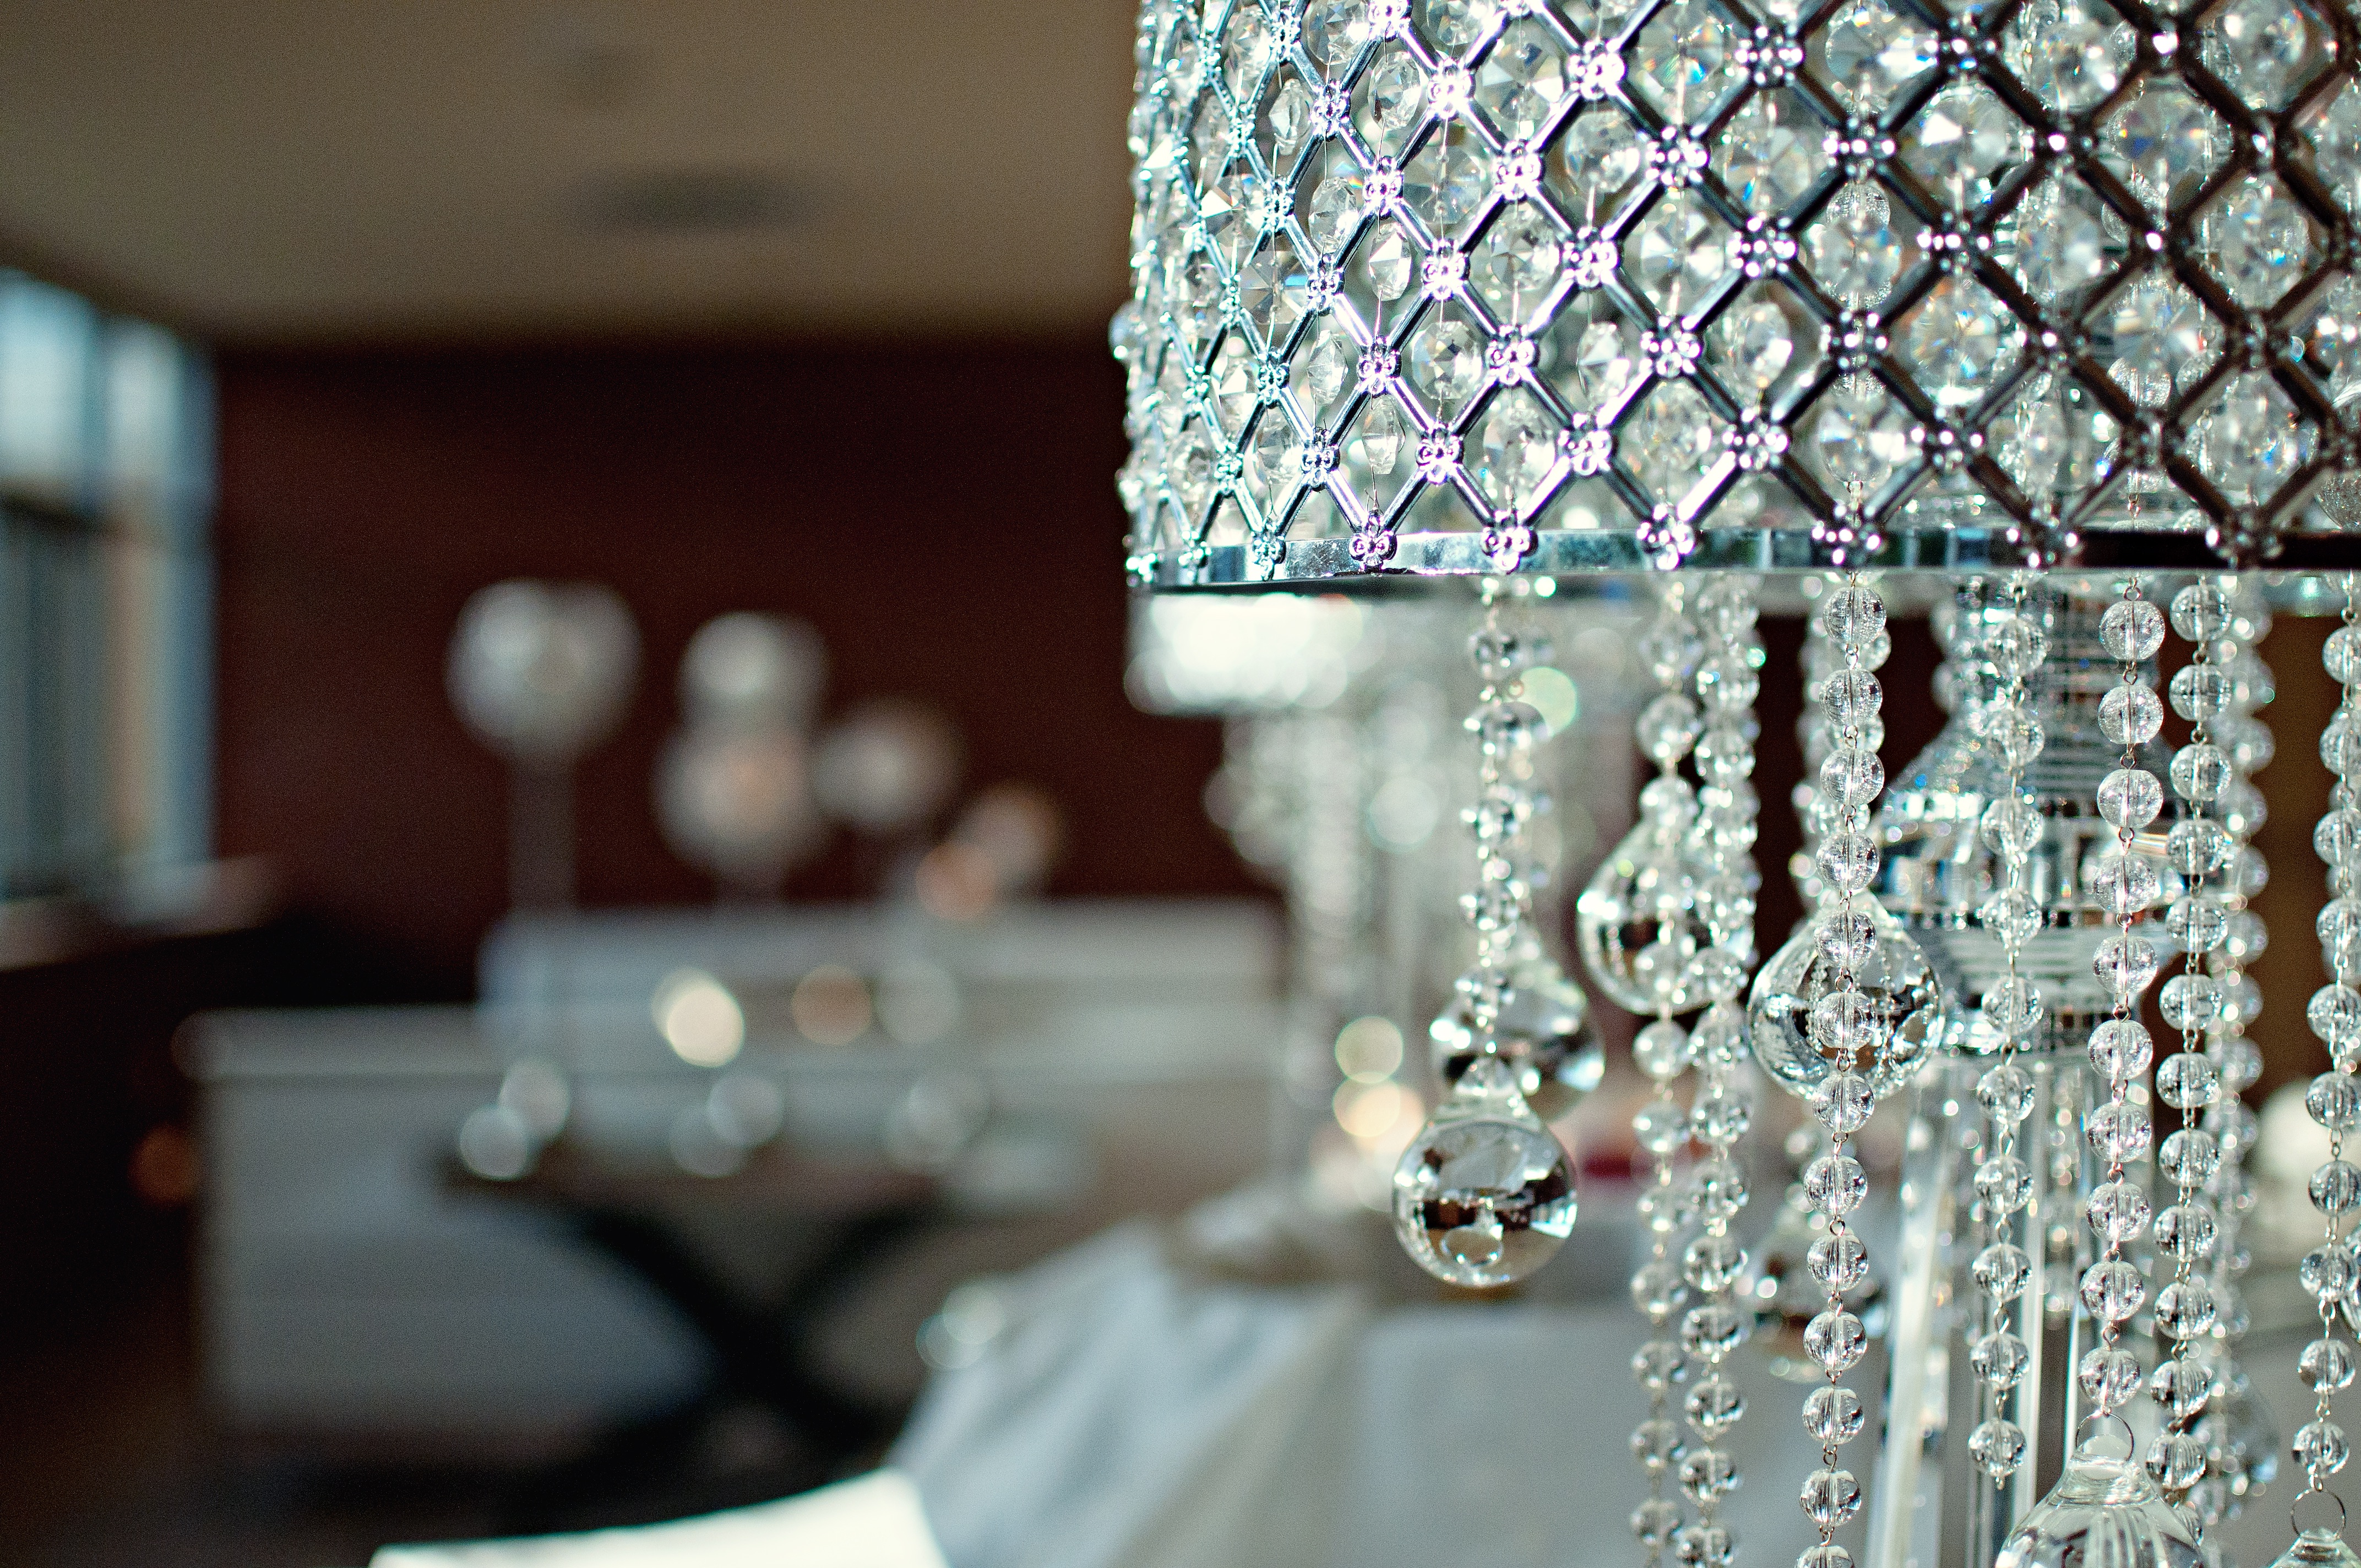
white, glass, lighting, interior design, design, light fixture